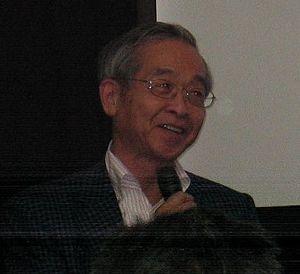
Masazumi Harada est un médecin japonais et chercheur en médecine. Ses travaux les plus connus portent sur les effets de la maladie de Minamata, type de sévère intoxication au mercure apparue dans la ville de Minamata, préfecture de Kumamoto au cours des années 1950 et 1960. Ses publications comprennent la maladie de Minamata et Minamata Ga Utsusu Sekai. Il meurt le 11 juin 2012 de leucémie myéloïde aiguë à son domicile de Kumamoto.